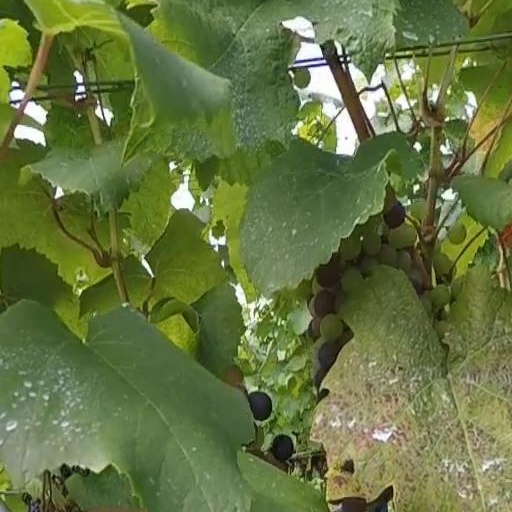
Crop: grape